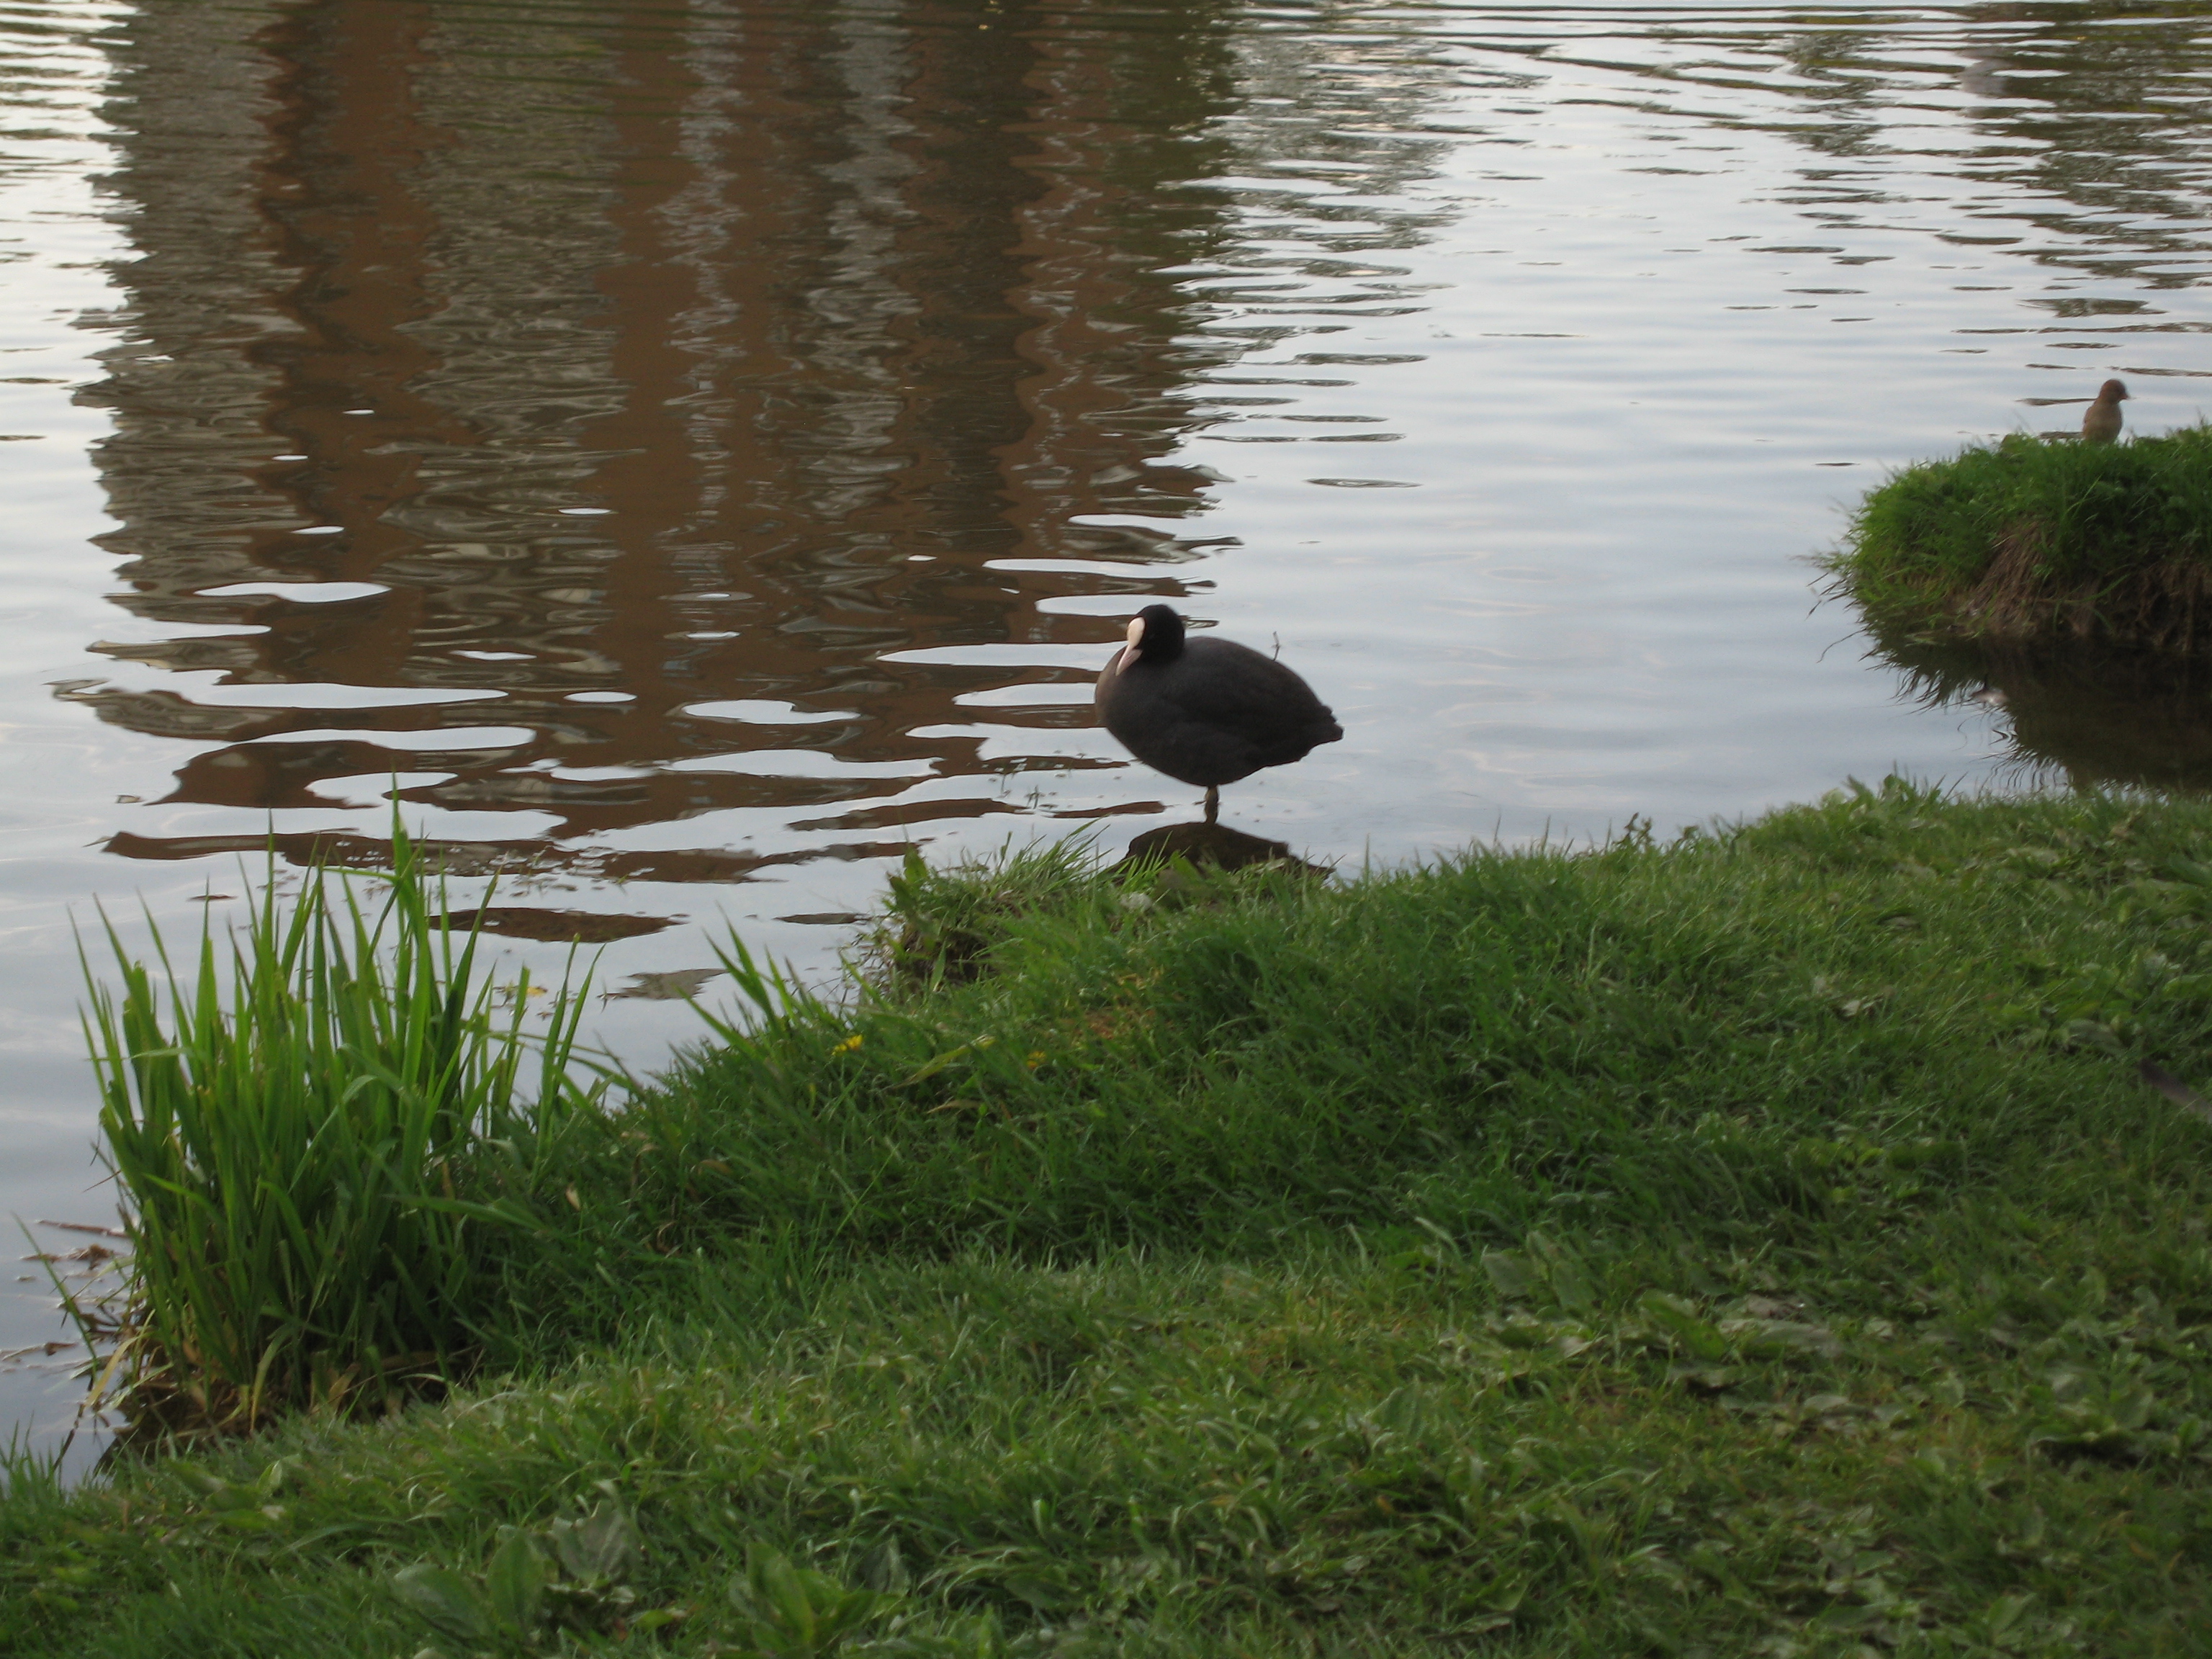
images, water, bird, vertebrate, plant, lake, natural landscape, grass, beak, lacustrine plain, watercourse, bank, landscape, grass family, ducks, geese and swans, waterfowl, tree, wetland, reservoir, Freshwater marsh, water bird, seabird, reflection, riparian zone, wildlife, pond, nature reserve, duck, livestock, lake district, loch, shadow, channel, garden, fen, marsh, floodplain, grassland, bayou, goose, seaduck